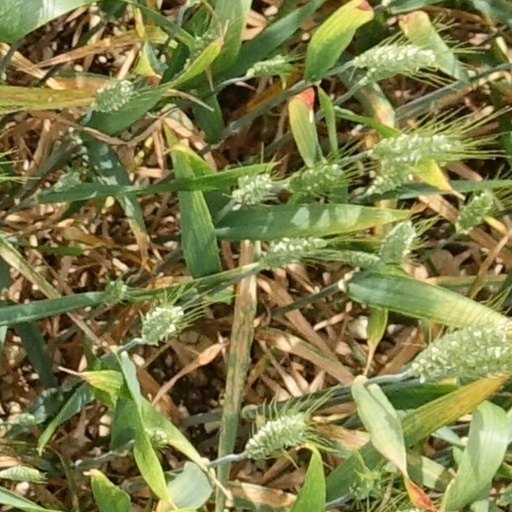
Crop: wheat